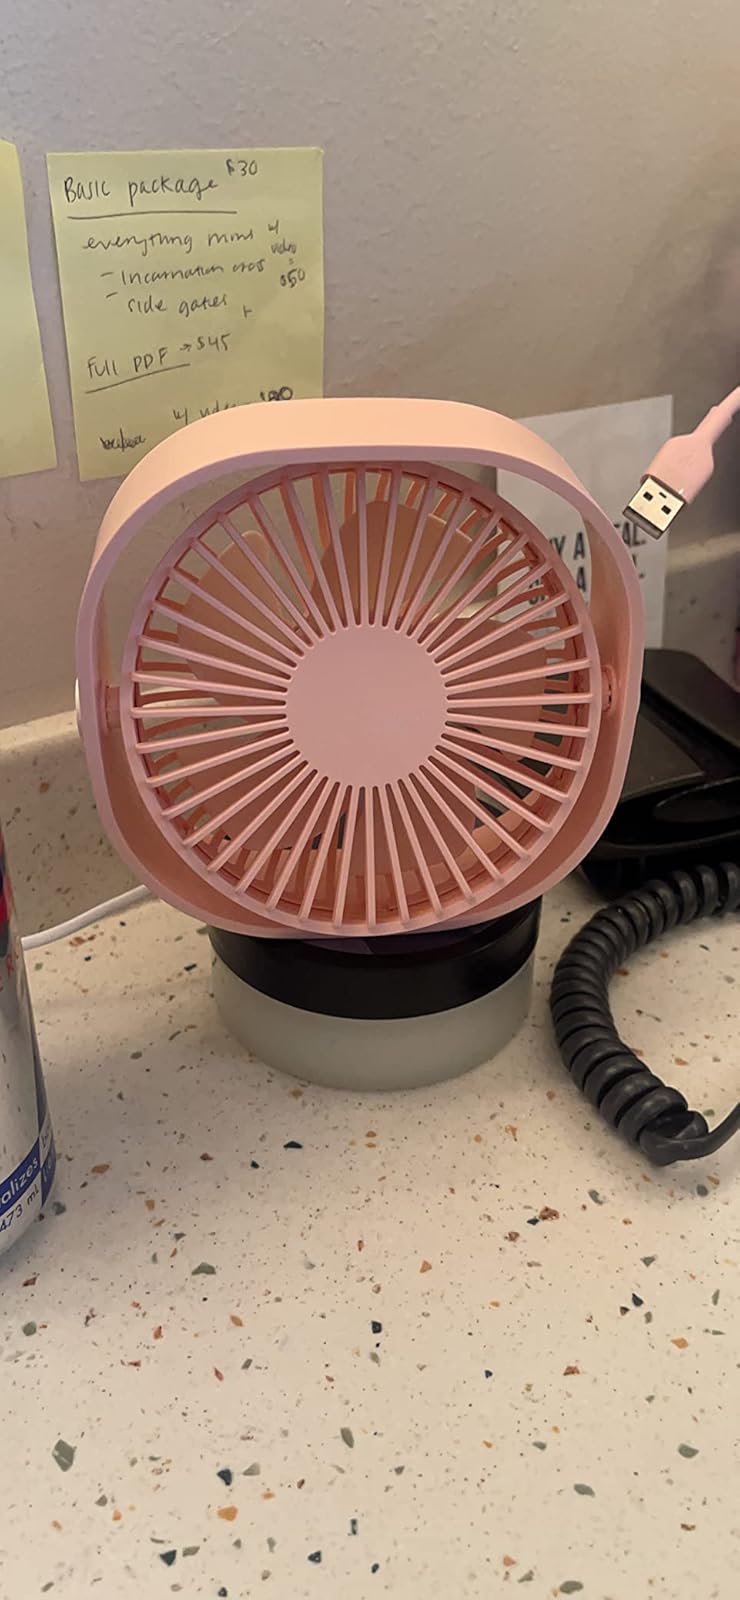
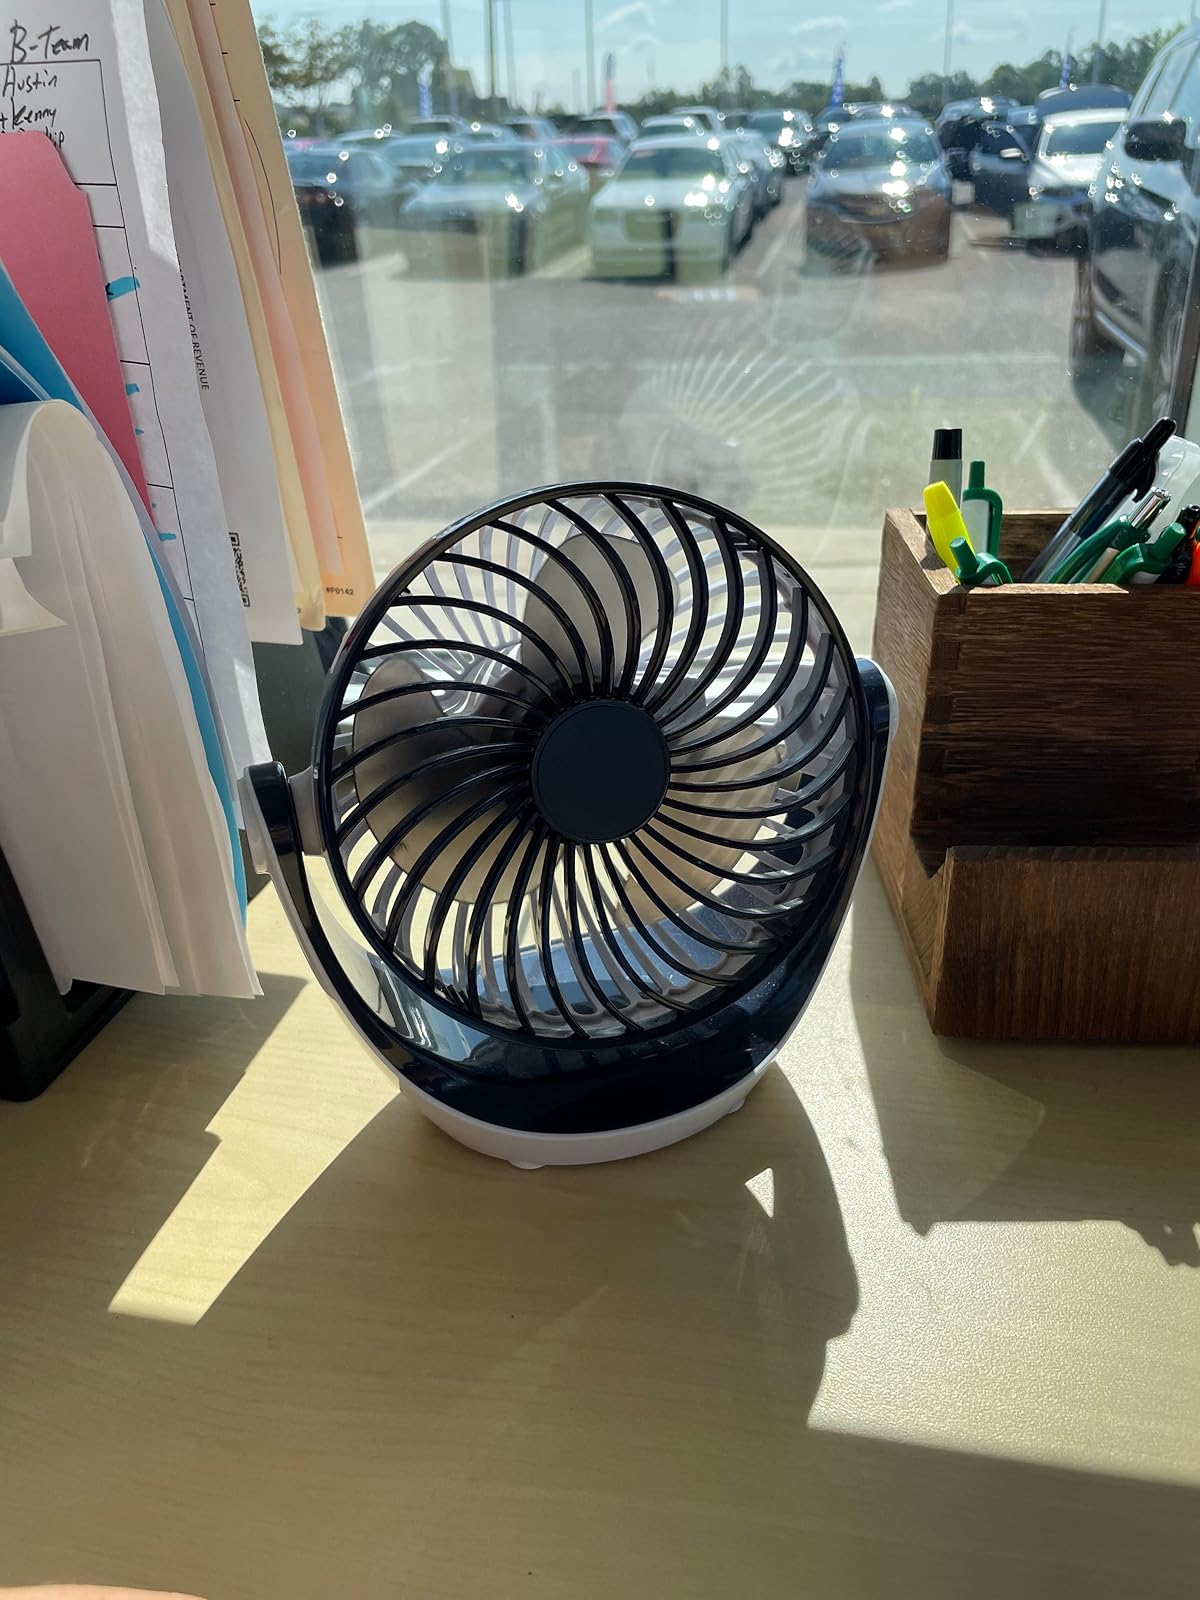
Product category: fan
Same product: no